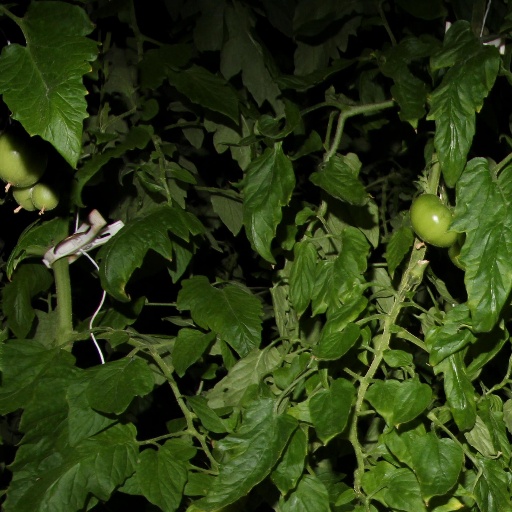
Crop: tomato